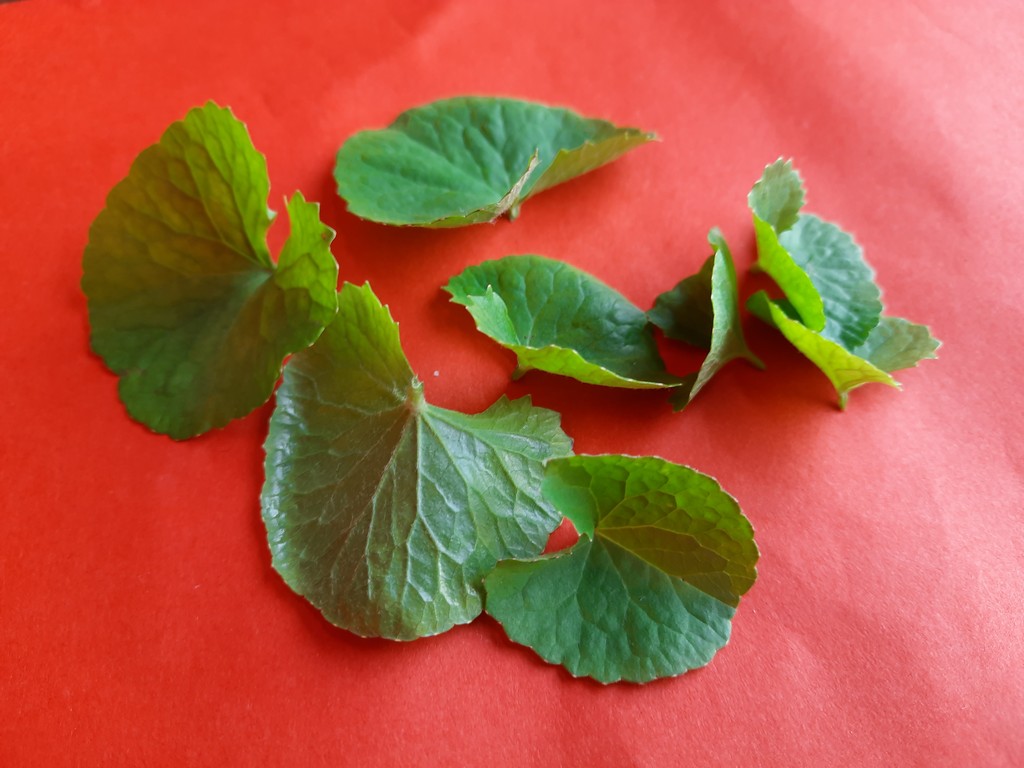
Label: Healthy